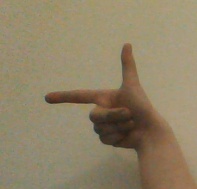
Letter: yaa